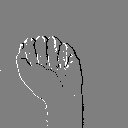
ASL letter: a